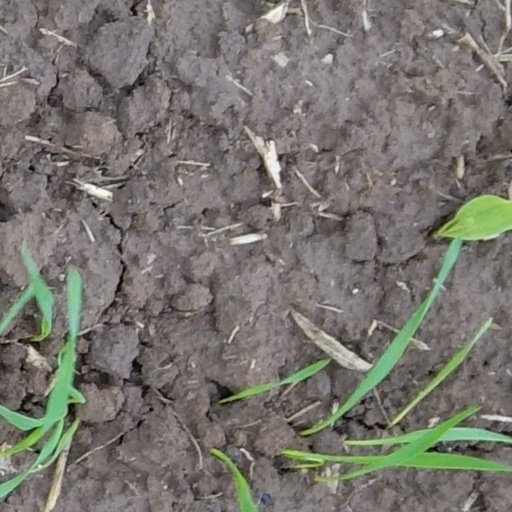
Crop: wheat